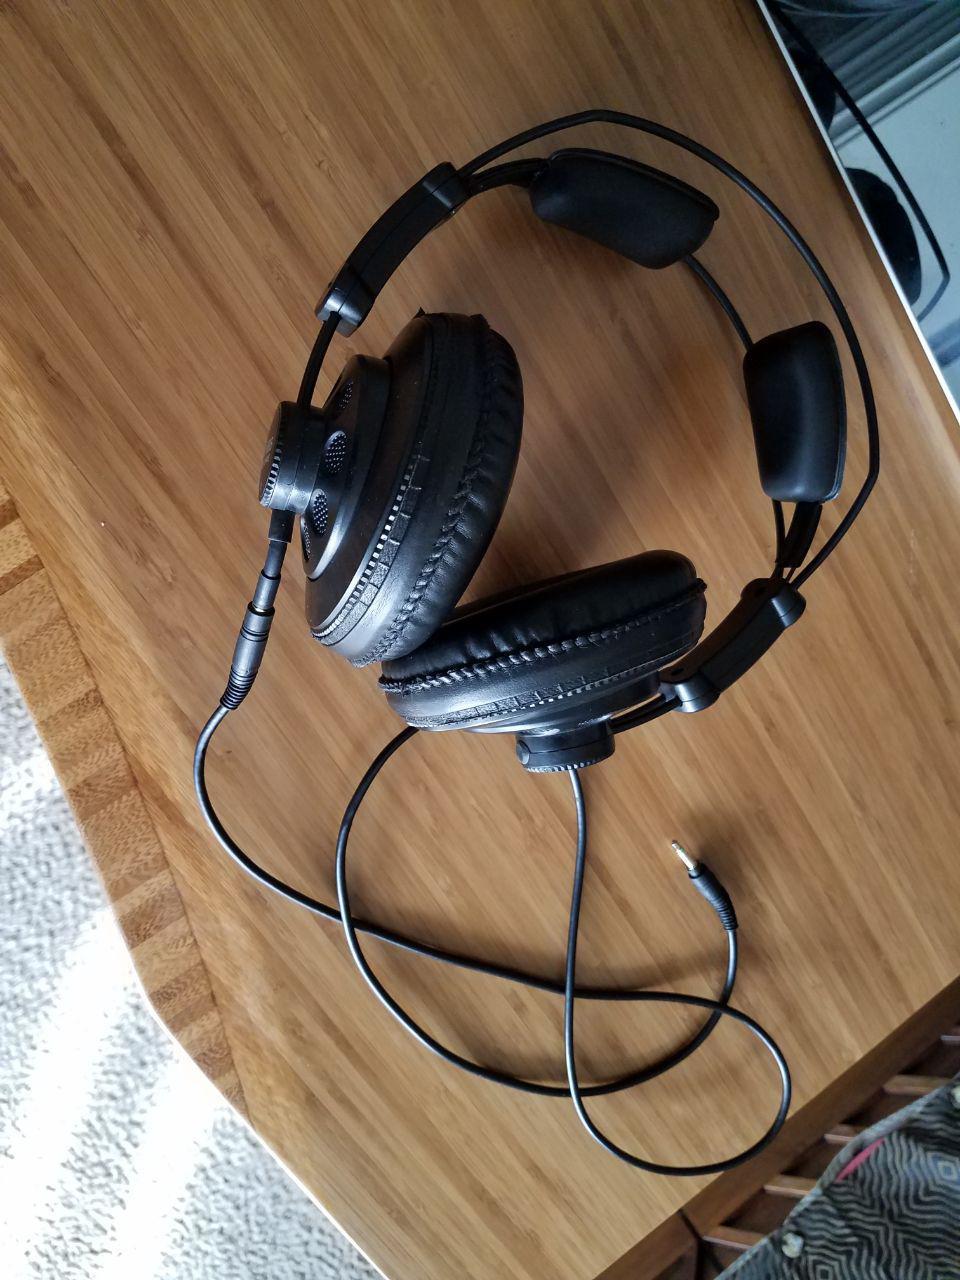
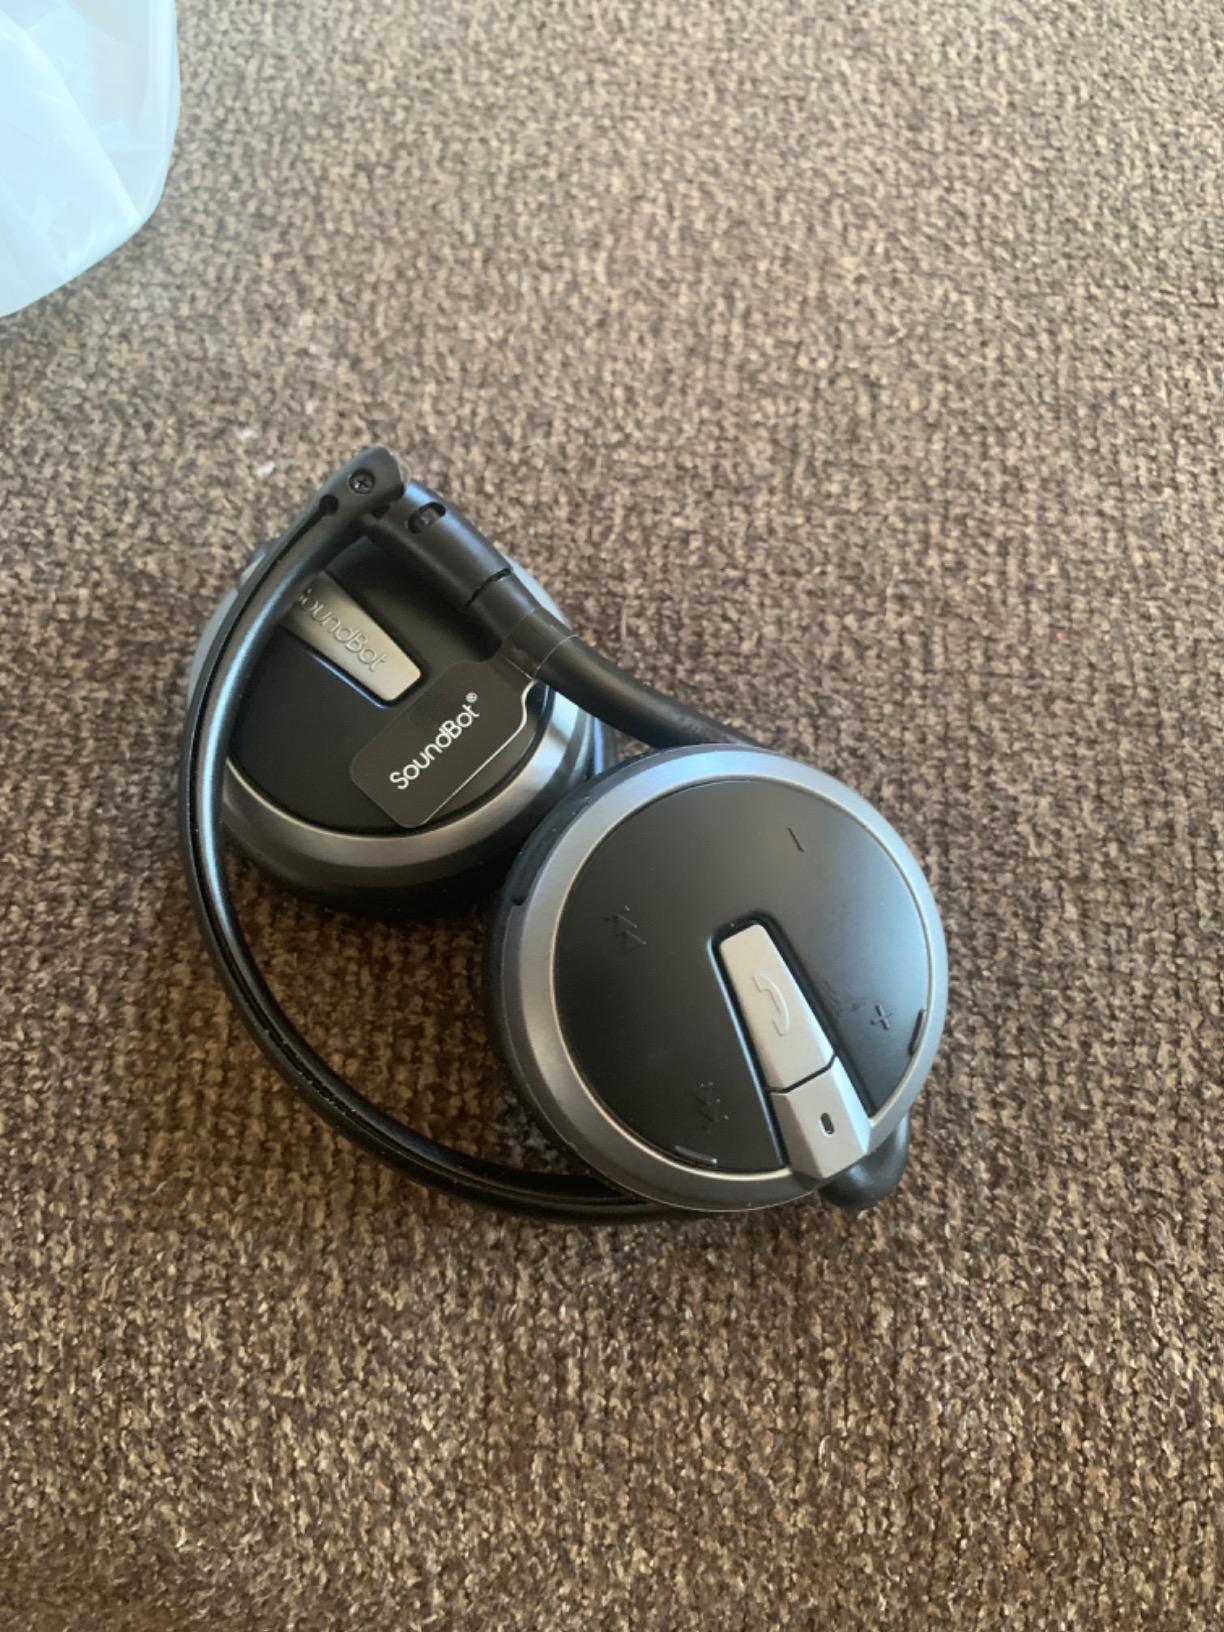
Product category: headphones
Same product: no